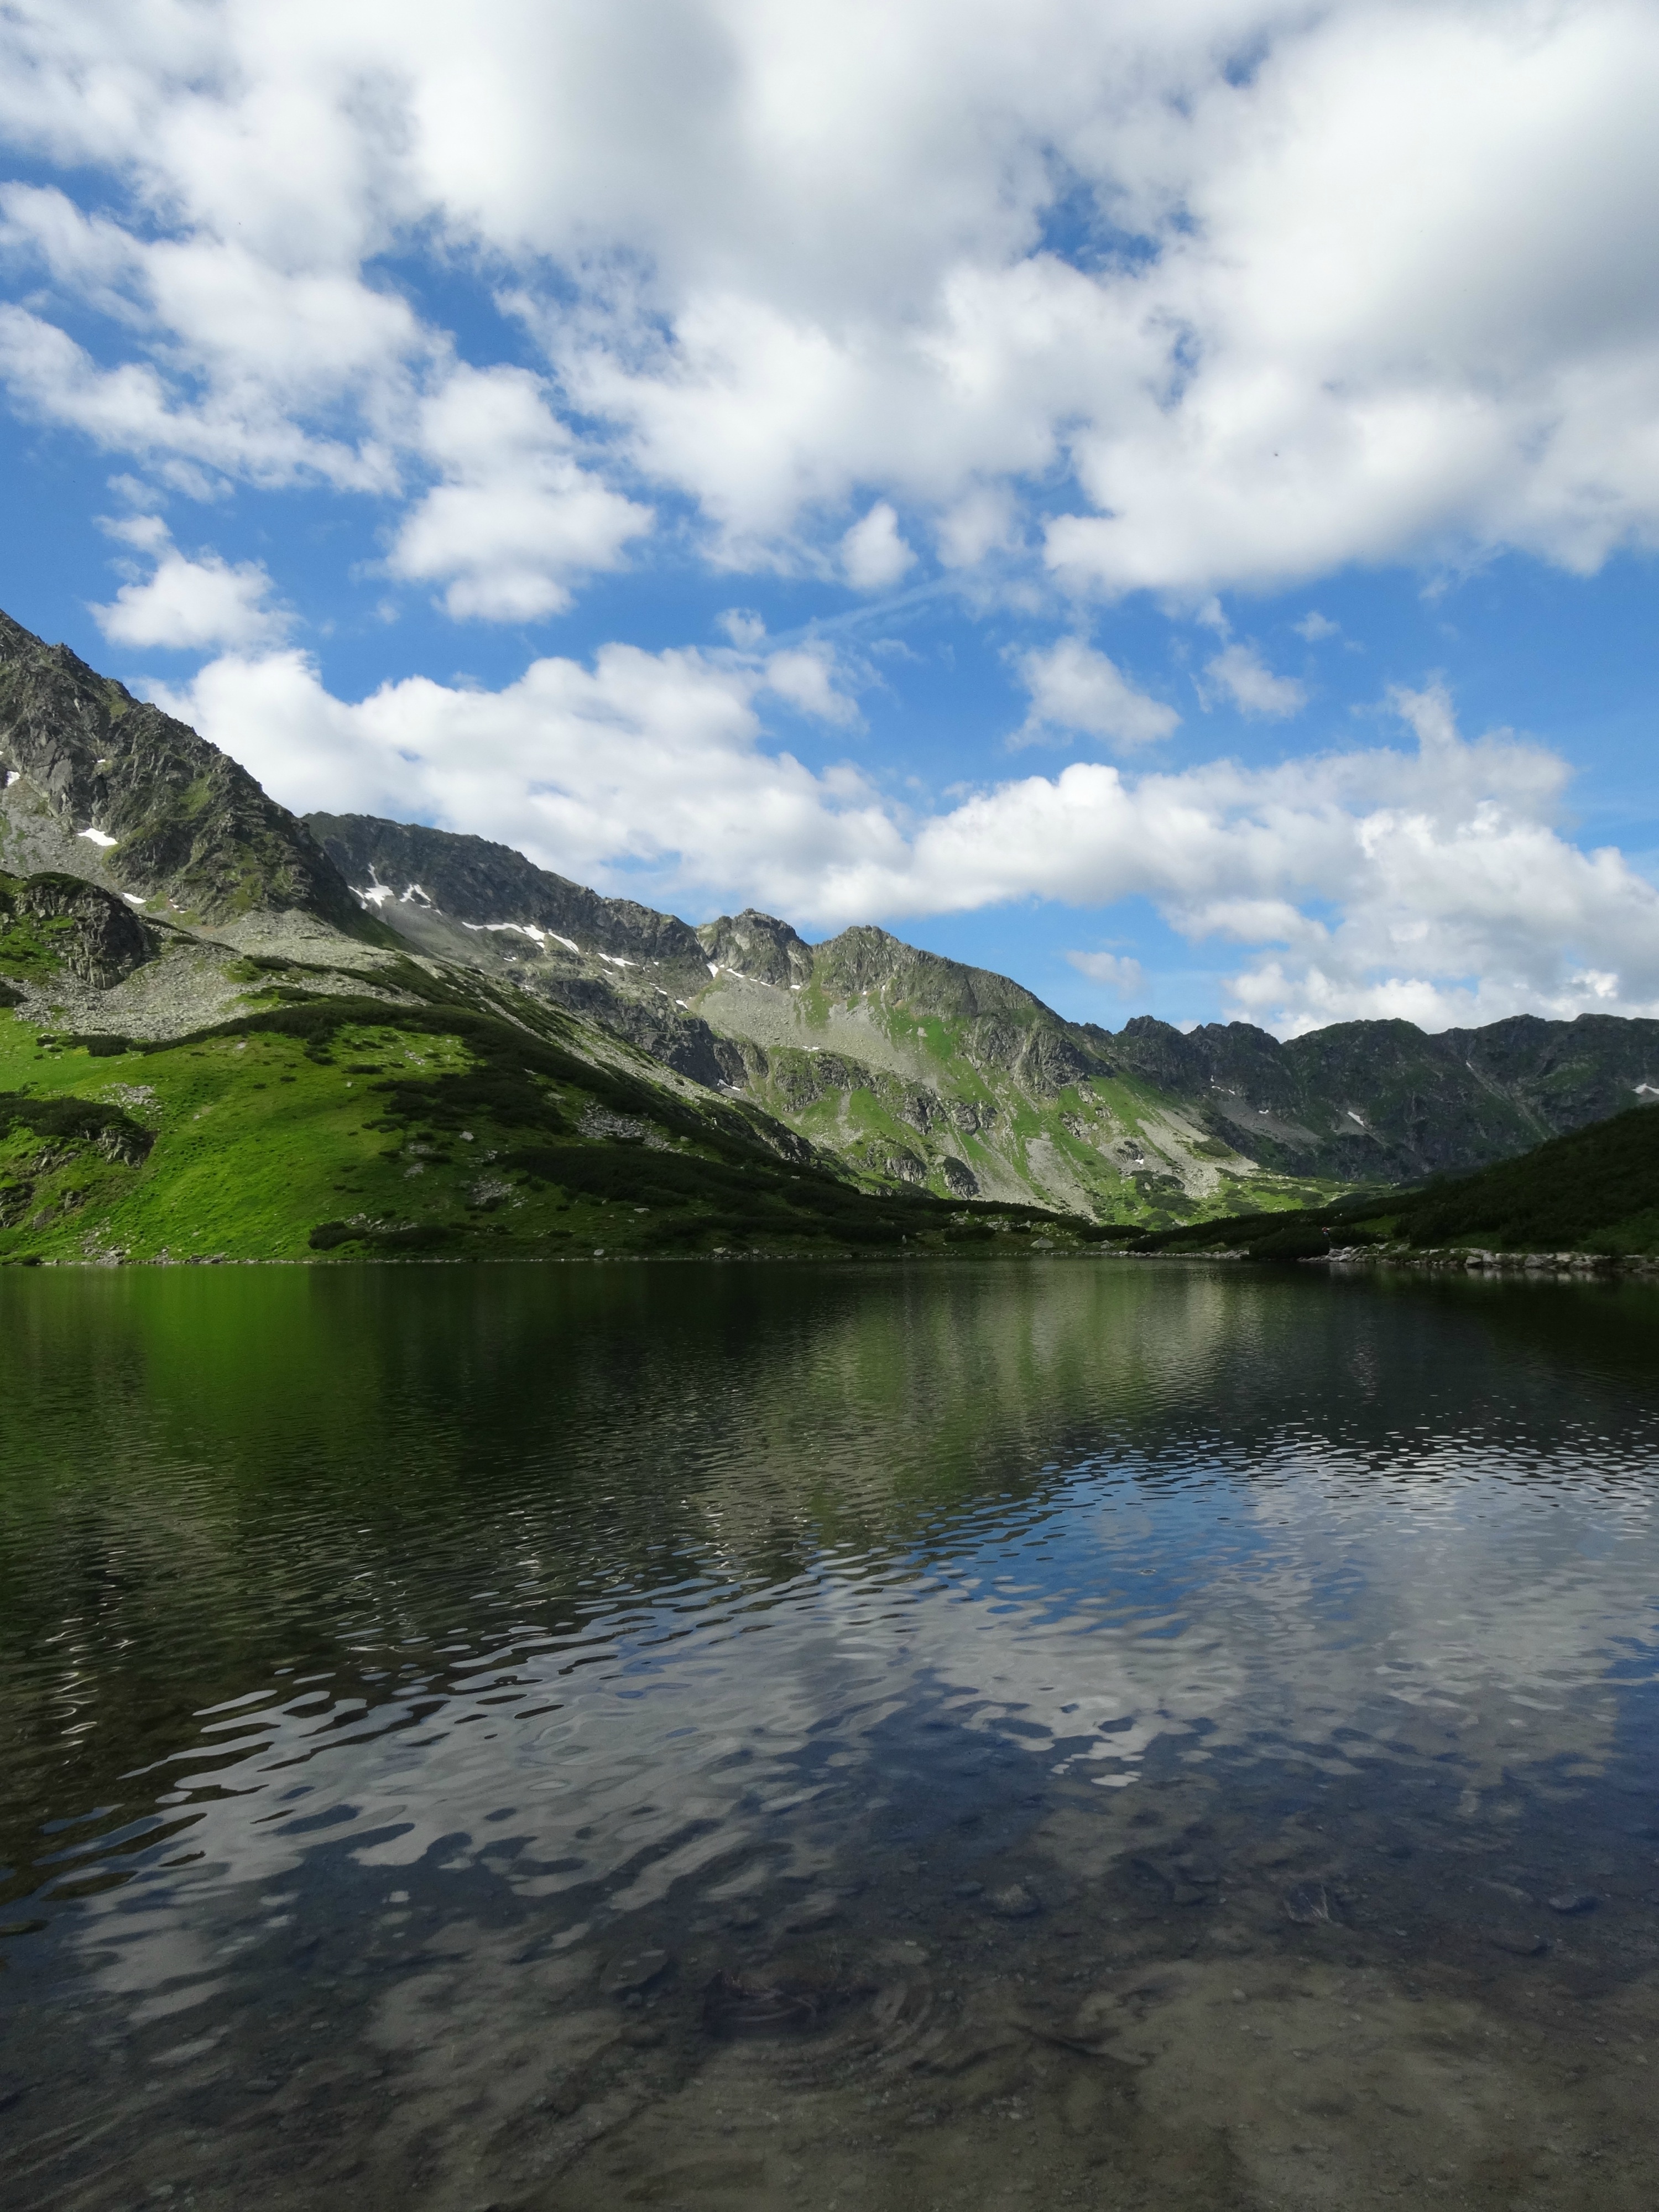
landscape, water, nature, wilderness, mountain, cloud, lake, river, valley, mountain range, reflection, fjord, reservoir, highland, body of water, mountains, poland, fell, loch, the national park, tatry, landform, tarn, the high tatras, geographical feature, mountainous landforms